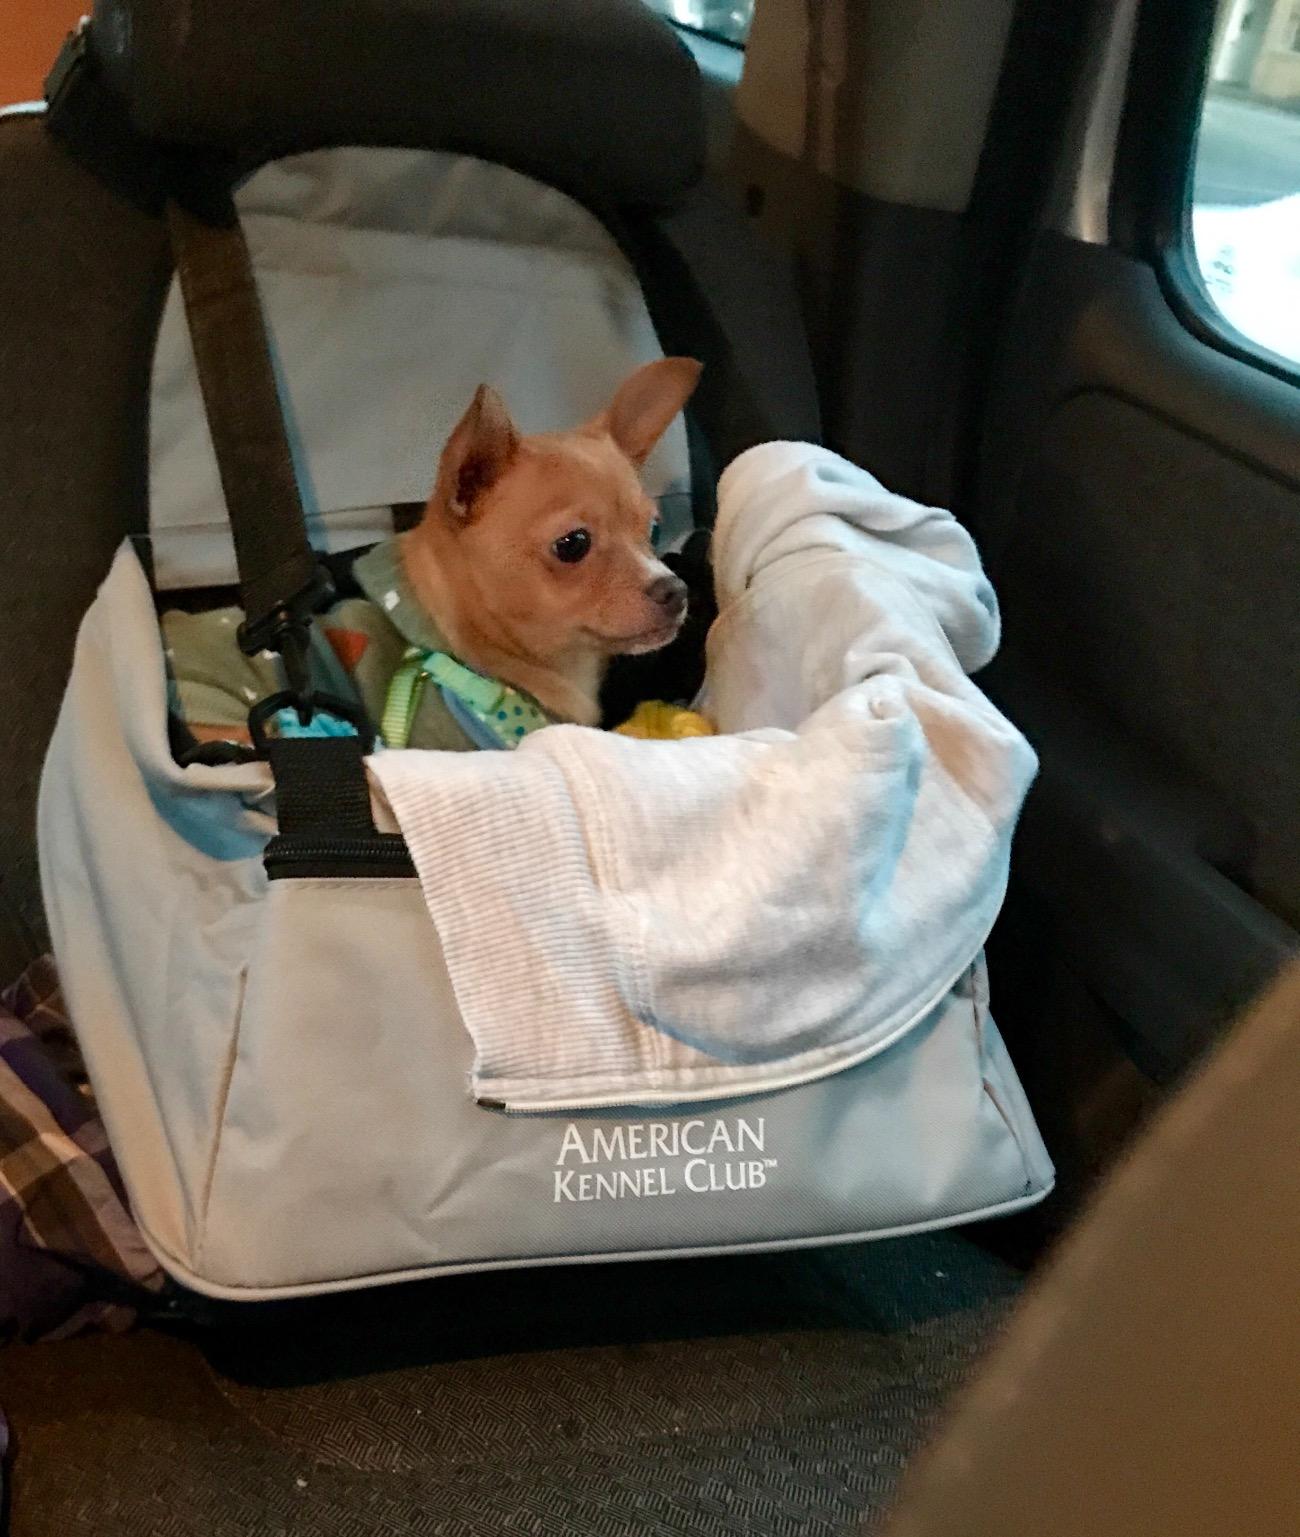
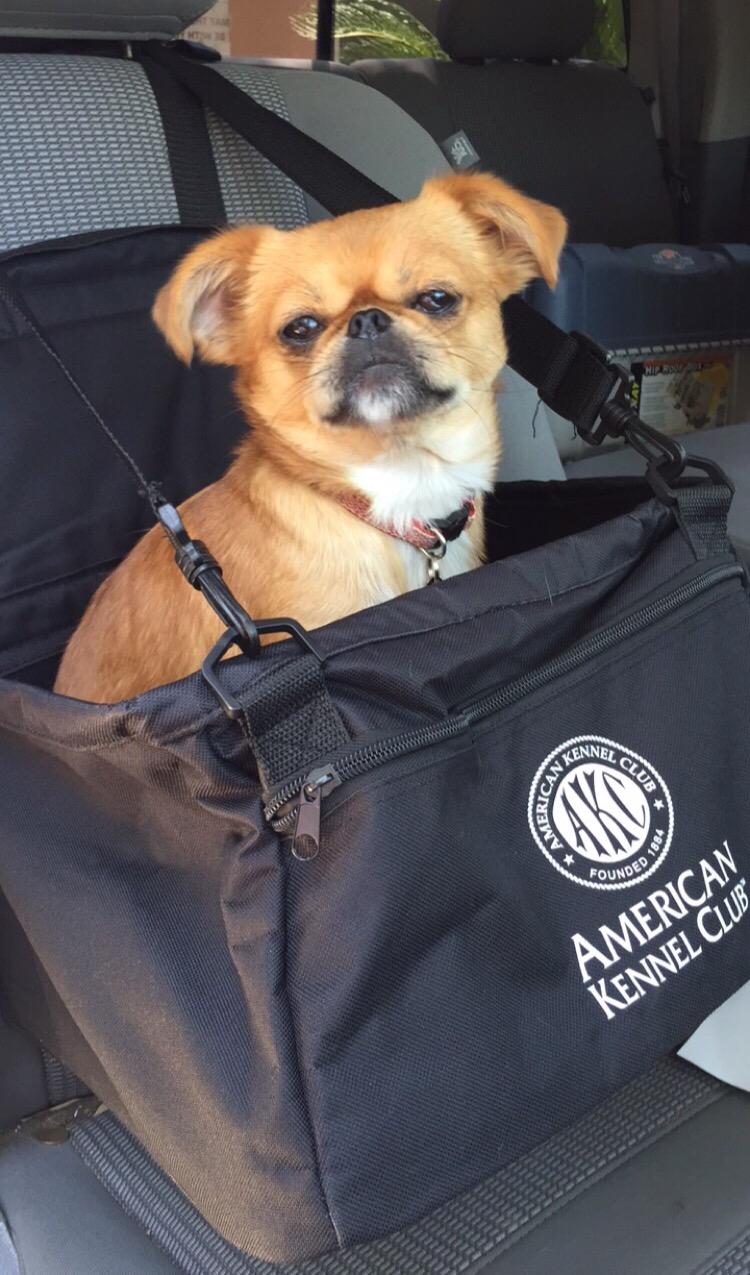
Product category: items_kennel
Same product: no